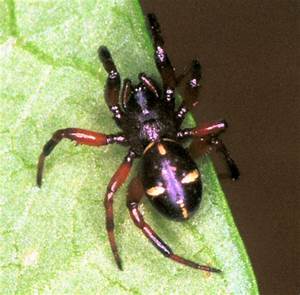
Label: ragno